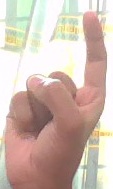
ASL sign: Z